December 1969 nor'easter

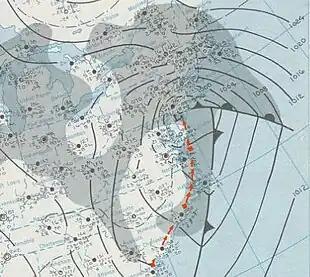
Surface weather analysis of the nor'easter, with its track highlighted in red

The December 1969 nor'easter was a strong winter storm that mainly affected the Northeastern United States and southern Quebec between December 25 and December 28, 1969. The multi-faceted storm system included a tornado outbreak, record snow accumulations, a damaging ice storm, and flooding rains.